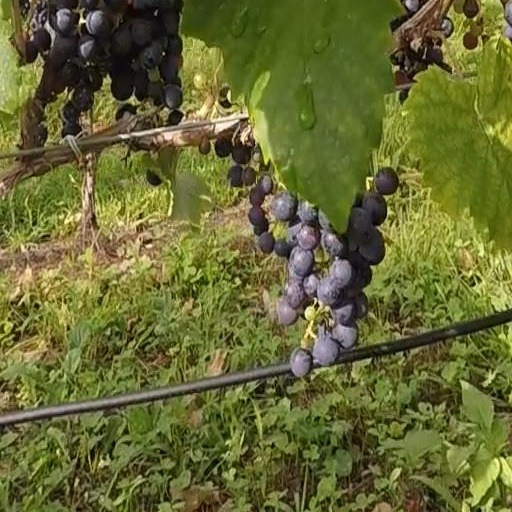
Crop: grape